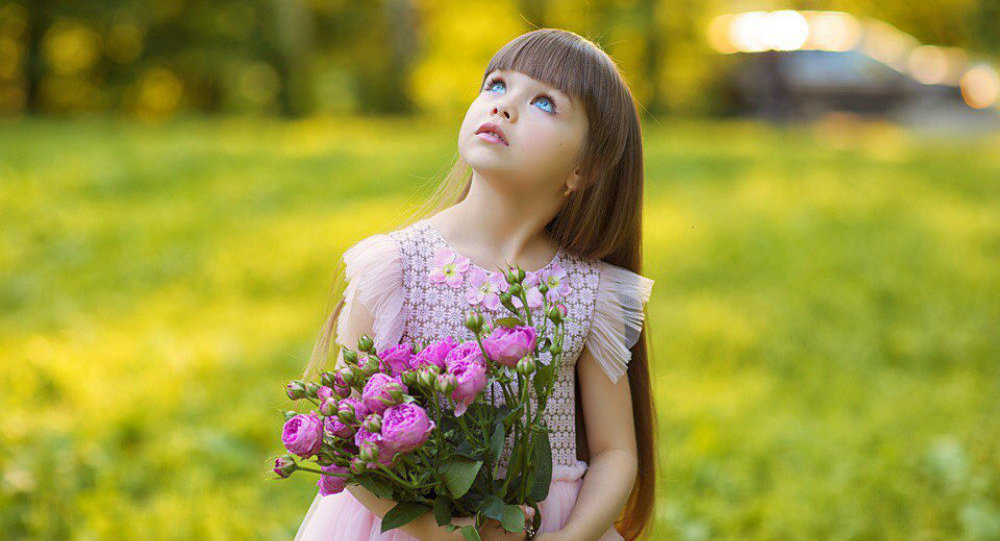
Gender: women